Martha Koome

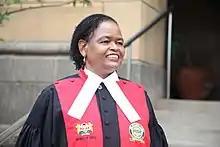
Koome in 2022

Martha Karambu Koome (born 3 June 1960) is a Kenyan advocate who is currently serving as the chief justice of Kenya and is the first woman to occupy the post.